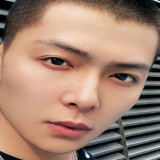
diễn viên Hồ Băng Khanh